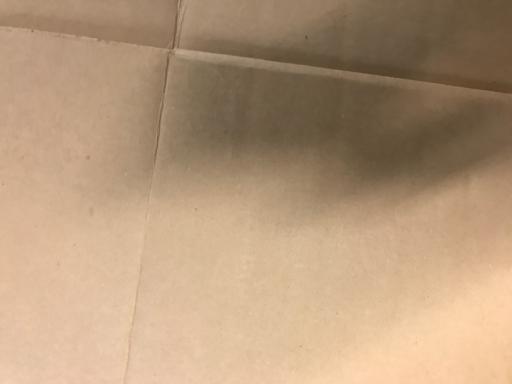
Waste category: cardboard